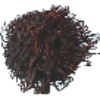
Label: Rambutan 1